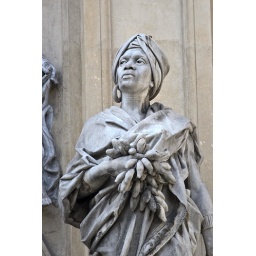
Holiday in Sorrento, 2007: Statue of African woman on building facade on Via S. Carlo, Naples